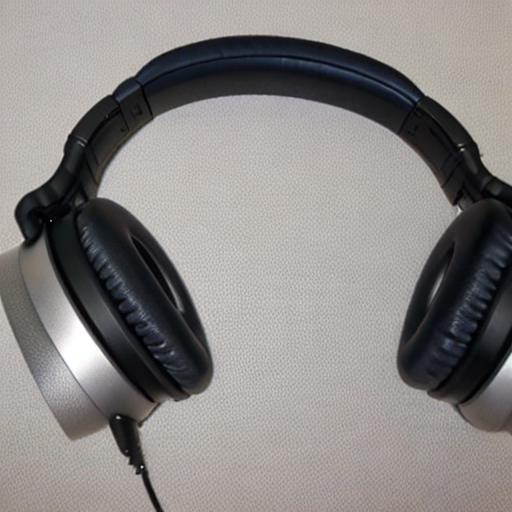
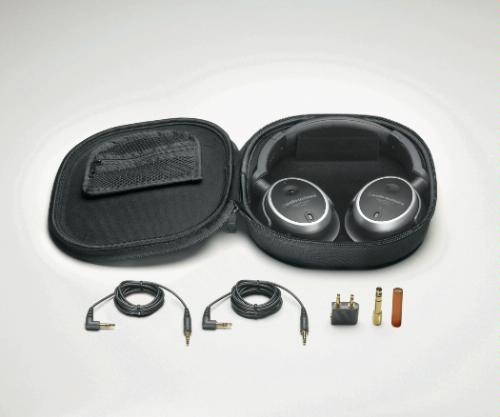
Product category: headphones
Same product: no